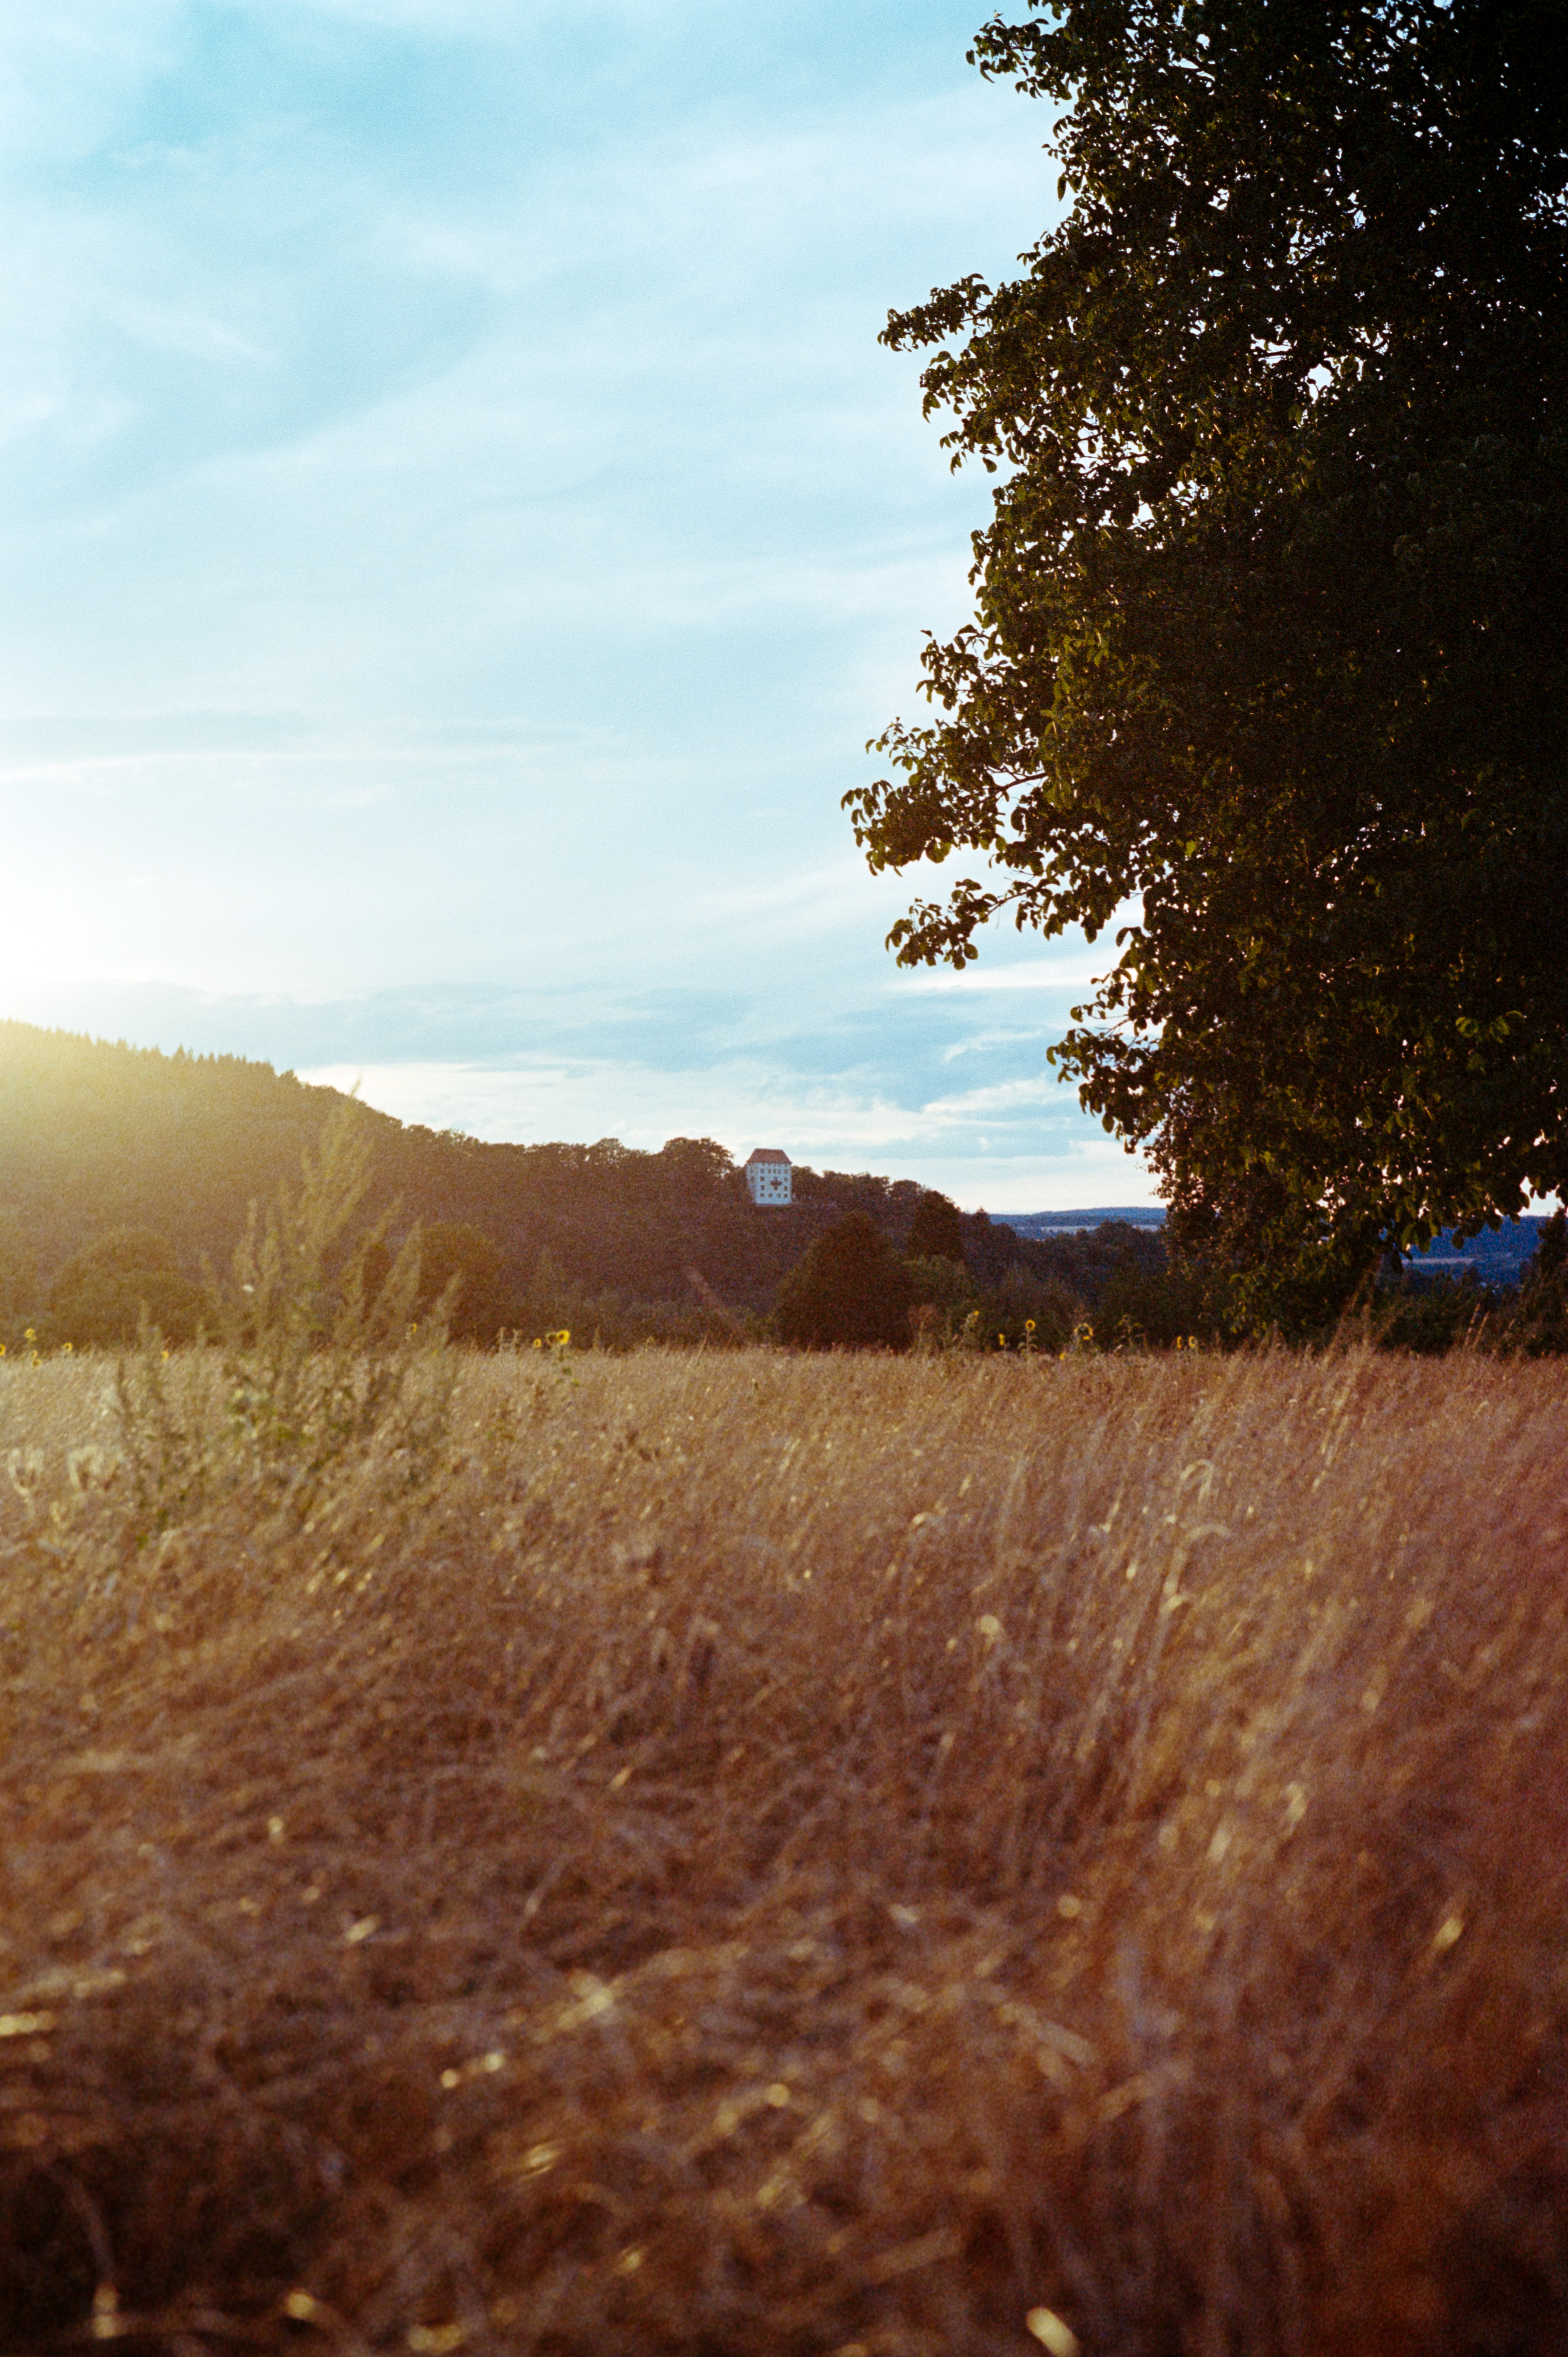
cloud, sky, plant, natural landscape, wood, tree, grass, horizon, plain, landscape, Tints and shades, twig, meadow, grassland, dusk, road, prairie, forest, hill, sunset, pasture, field, trunk, cumulus, soil, sunrise, winter, shadow, evening, agriculture, steppe, wildlife, wind, woodland, savanna, reflection, mountain, autumn, farm, plant stem, shrubland, ocean